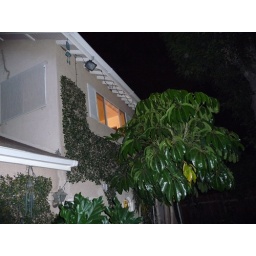
Second floor window lit only by the camera's built in flash.